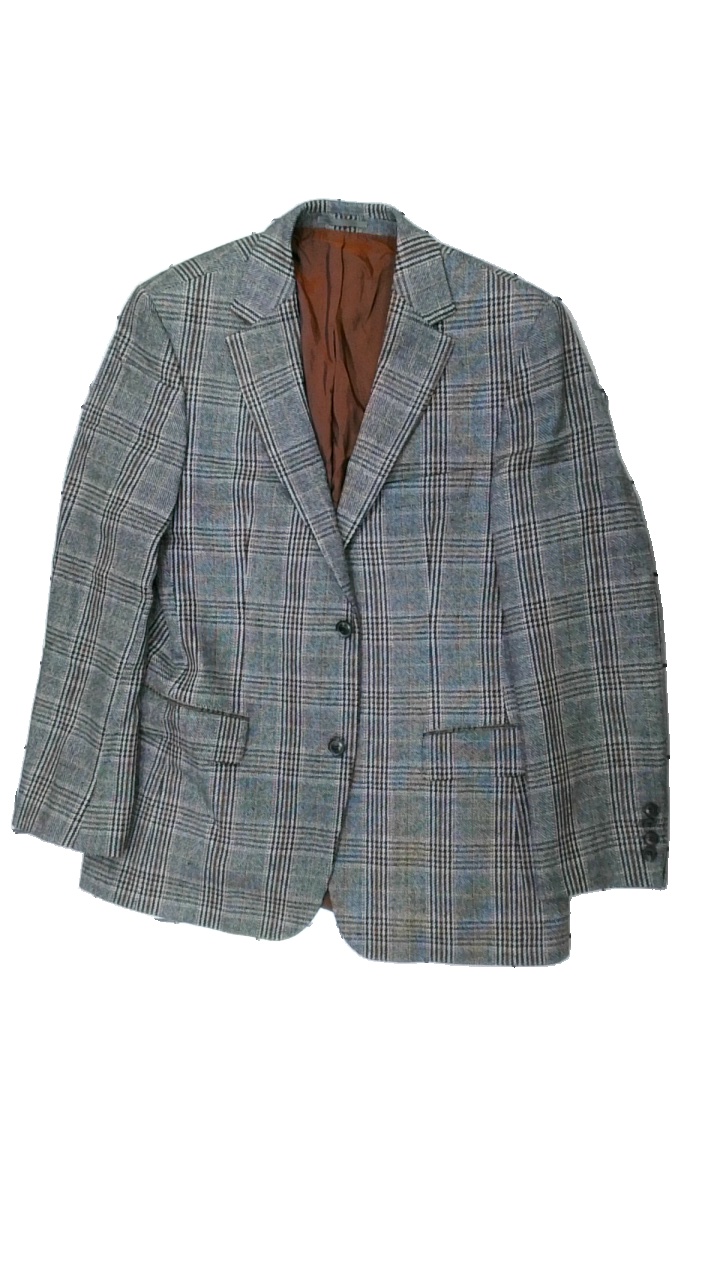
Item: Blazer (Men)
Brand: Boss, Hugo Boss
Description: rutig kavaj, en knapp på arm trasig
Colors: Grey, Brown, Black, Multicolor
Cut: Regular
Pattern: Checkered print
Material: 100% wool
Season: All
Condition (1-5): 3
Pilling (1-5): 5
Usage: Reuse
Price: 50-100